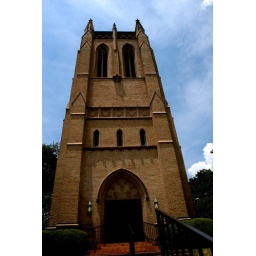
I've always loved the blue door on this church. It's the seminary near campus.